London (British band)

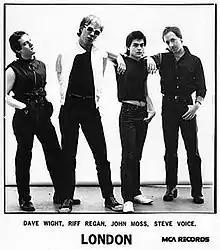
L–R: Dave Wight, Riff Regan, Jon Moss, Steve Voice

London are an English four-piece punk band formed in London in 1976, best known for their wild stage act. The original line-up was Riff Regan (vocals), Steve Voice (bass guitar), Jon Moss (drums) and Dave Wight (guitar). They were managed by Simon Napier-Bell and recorded two singles, a four-track EP and an album for MCA Records in 1977. Most of their songs were written by Riff Regan (including the first two singles "Everyone's a Winner" and "Summer of Love") or by Regan and Steve Voice. All their records were produced by Napier-Bell at the IBC Studios in London.